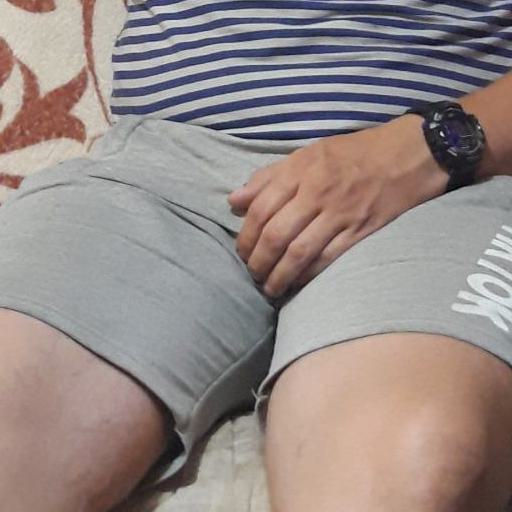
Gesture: no_gesture